Junior Eurovision Song Contest 2018

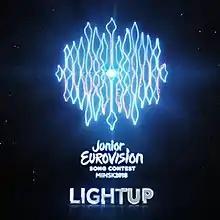
Cover art of the official album

Junior Eurovision Song Contest Minsk 2018 is a compilation album put together by the European Broadcasting Union, and was released by Universal Music Group on 16 November 2018. The album features all the songs from the 2018 contest.